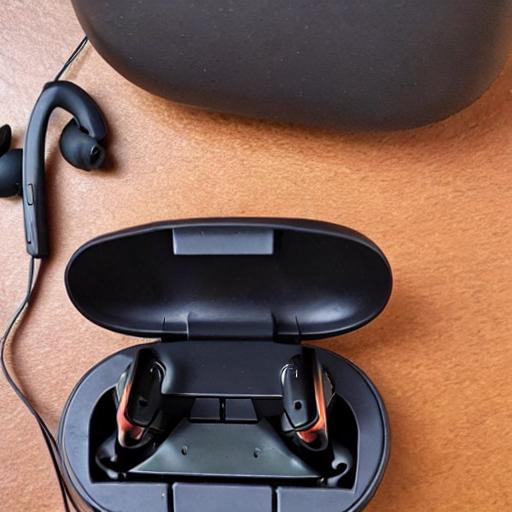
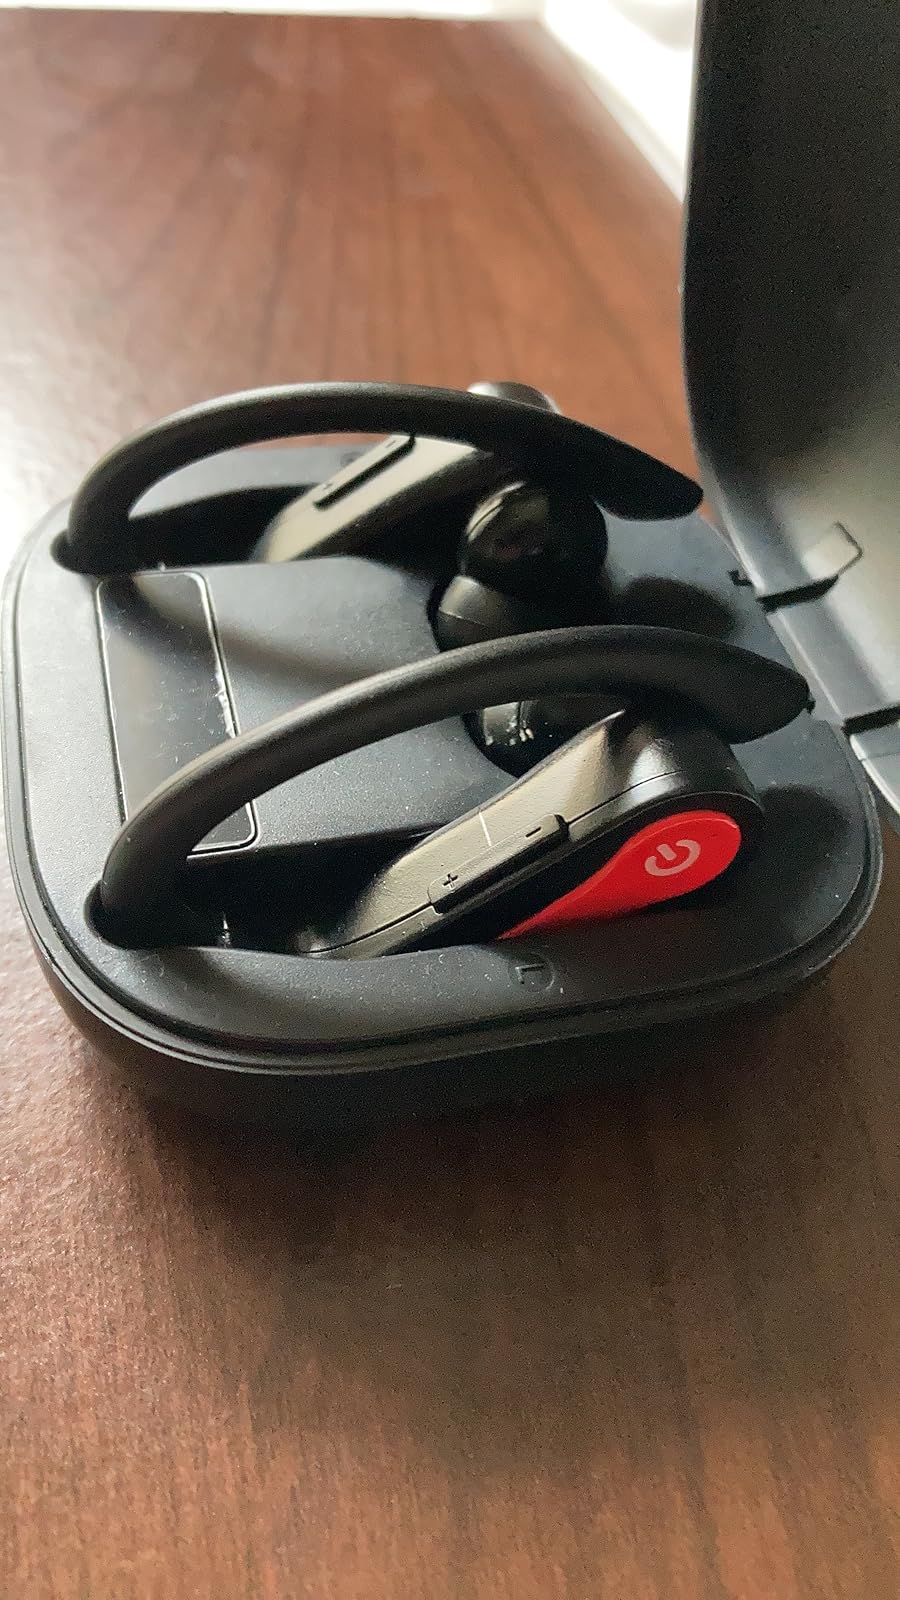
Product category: earbuds
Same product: no